Florida Street

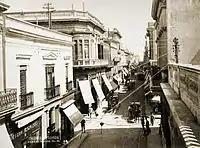
Florida street

Florida Street is a popular shopping street in Downtown Buenos Aires, Argentina. A pedestrian street since 1971, some stretches have been pedestrianized since 1913.